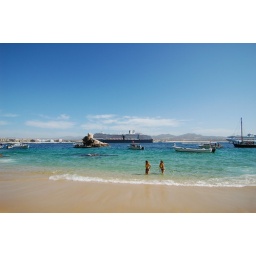
The beach we rested at. Beautiful beach with equally clear water. Slightly ruined by the cruise ships docking.